TSV Amicitia Viernheim

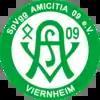
Logo of predecessor side "SpVgg Amicitia Viernheim".

"Amicitia" was formed in 1909, three years after the club the "TSV" claims as its origins. The club was always exclusively a football club, unlike "TSV" who functioned as a multi-sports club.